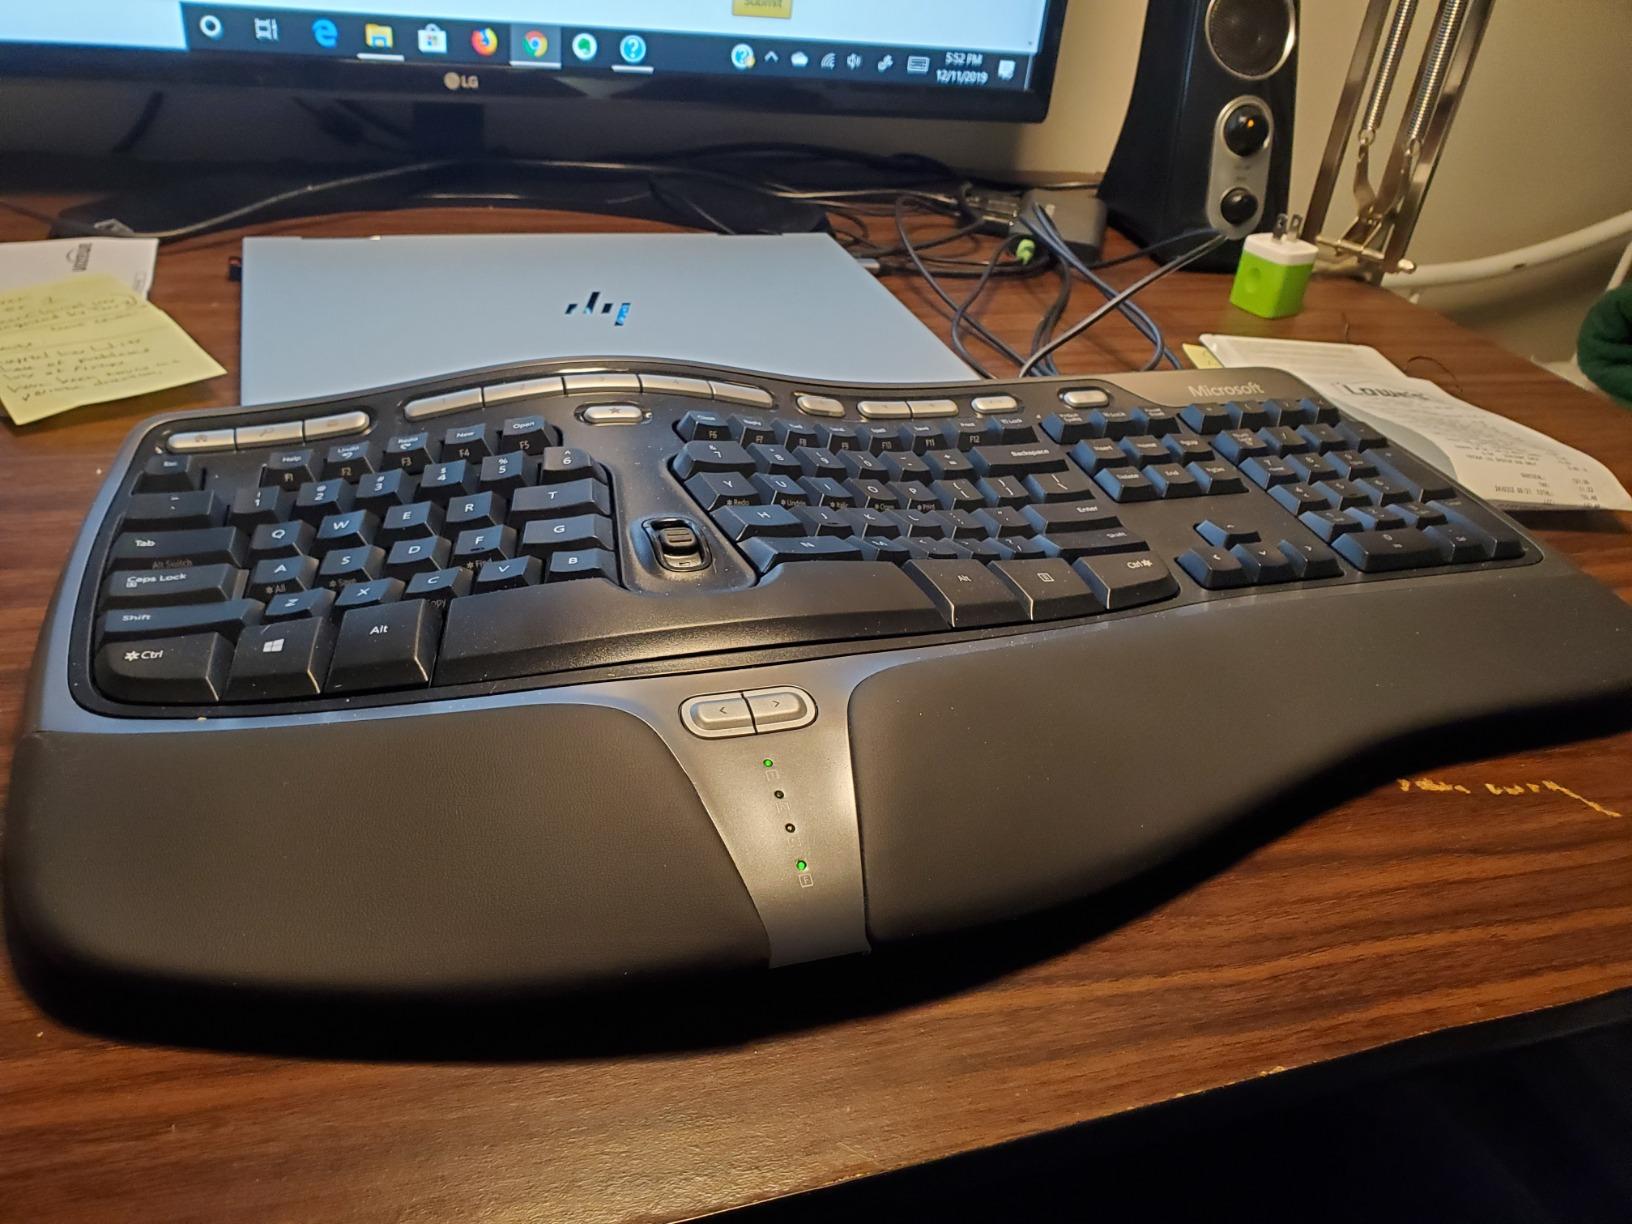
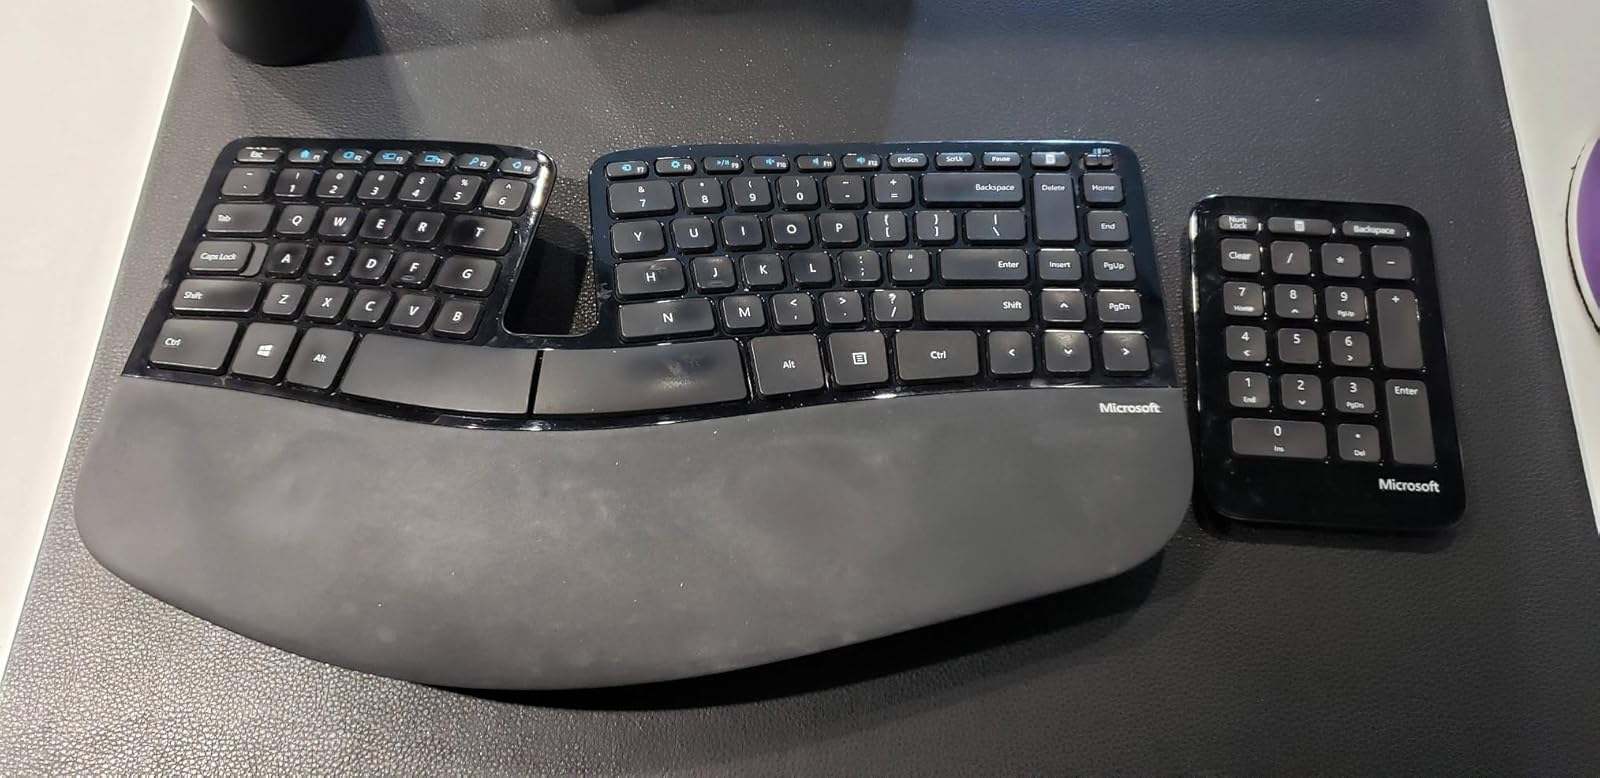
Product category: keyboard
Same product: no